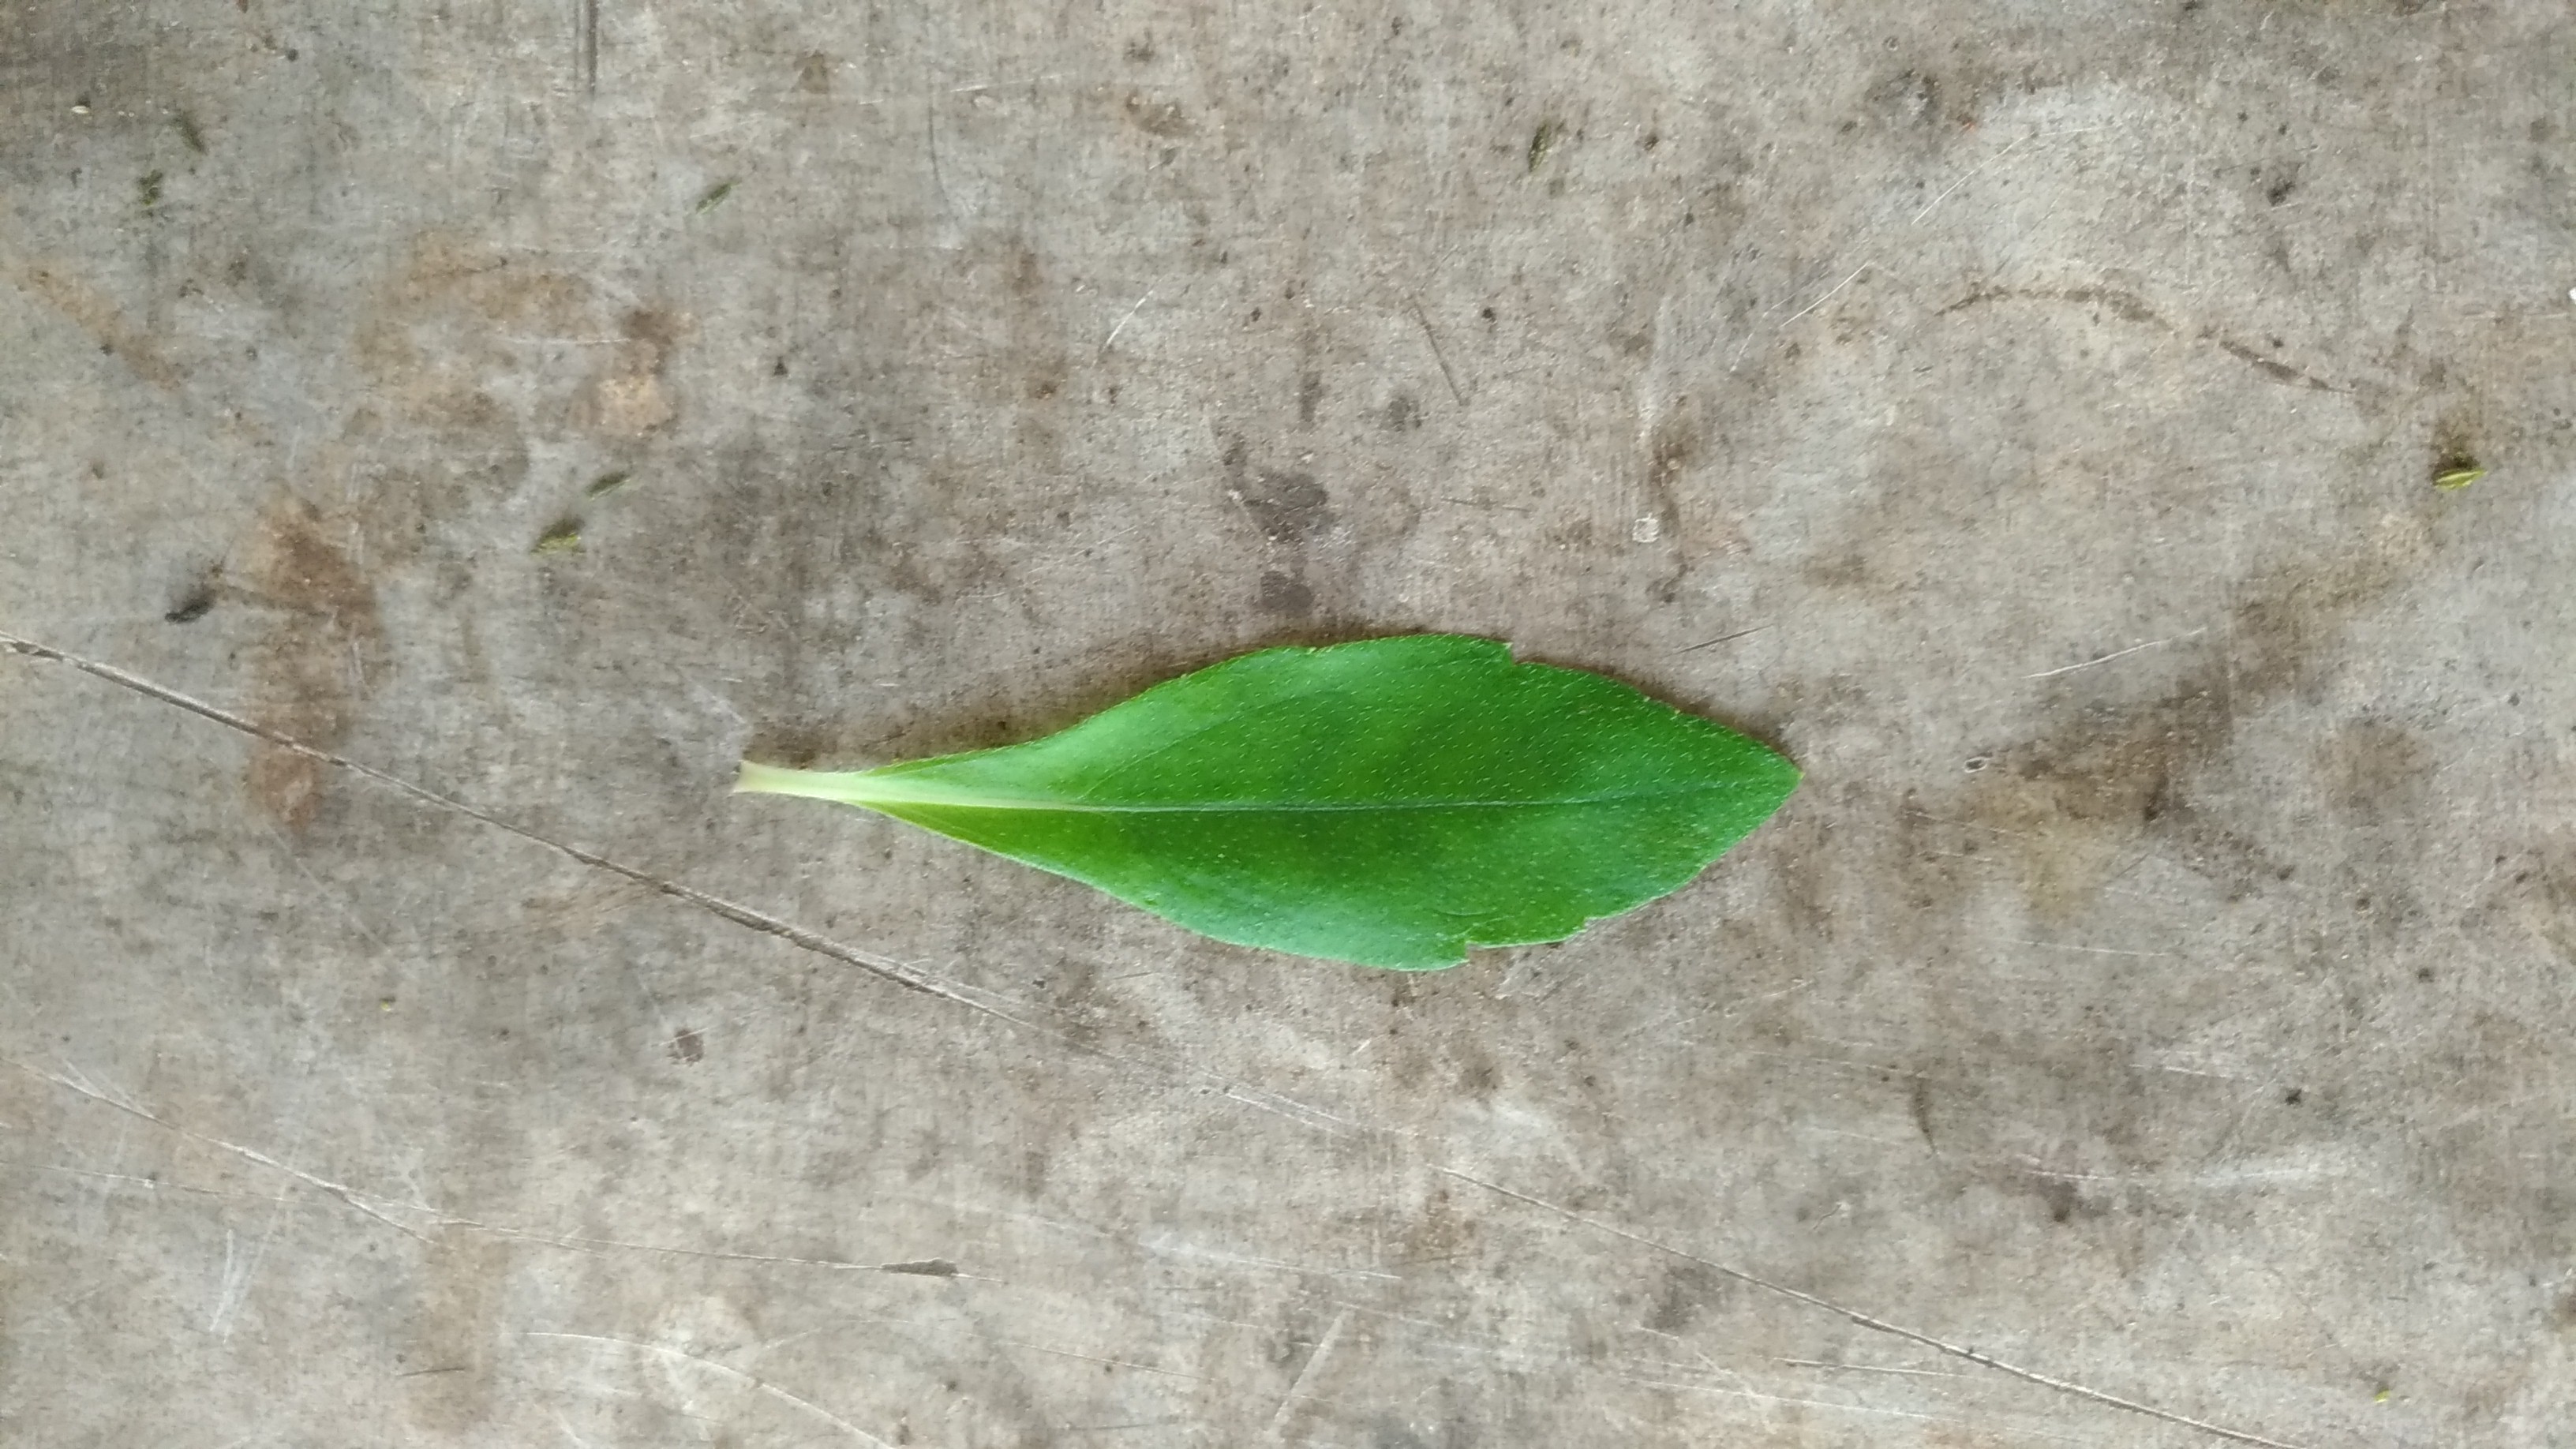
Plant: Bringaraja